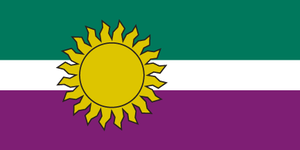
Jēkabpils est un novads de Lettonie, situé dans la région de Zemgale. En 2009, sa population est de 5 866 habitants.